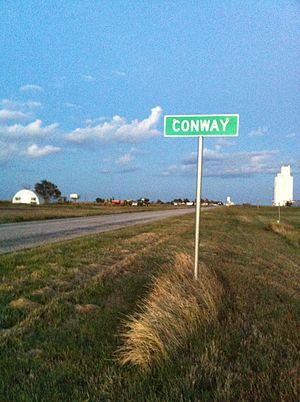
Conway est une communauté non incorporée du comté de Carson, dans l’État du Texas, aux États-Unis.